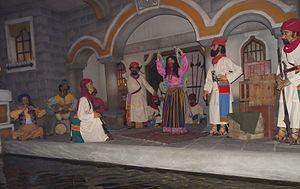
Le Palais d'Ali Baba était un parcours scénique de type barque scénique du parc d'attractions belge Walibi, en fonction de 1985 à 2001. Il est remplacé par la suite par Popcorn Revenge, un parcours scénique interactif construit dans le même bâtiment et inauguré en 2019.